The Mill on the Floss

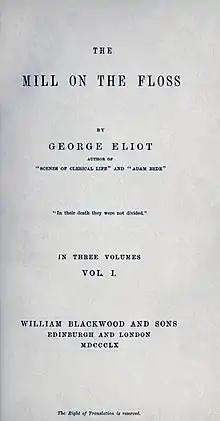
Title page of the first edition, 1860

The Mill on the Floss is a novel by English author George Eliot, pen name of Mary Ann Evans, first published, in three volumes, on 4 April 1860 by William Blackwood and Sons. The first American edition was published, in the same year, by Harper & Brothers, New York.